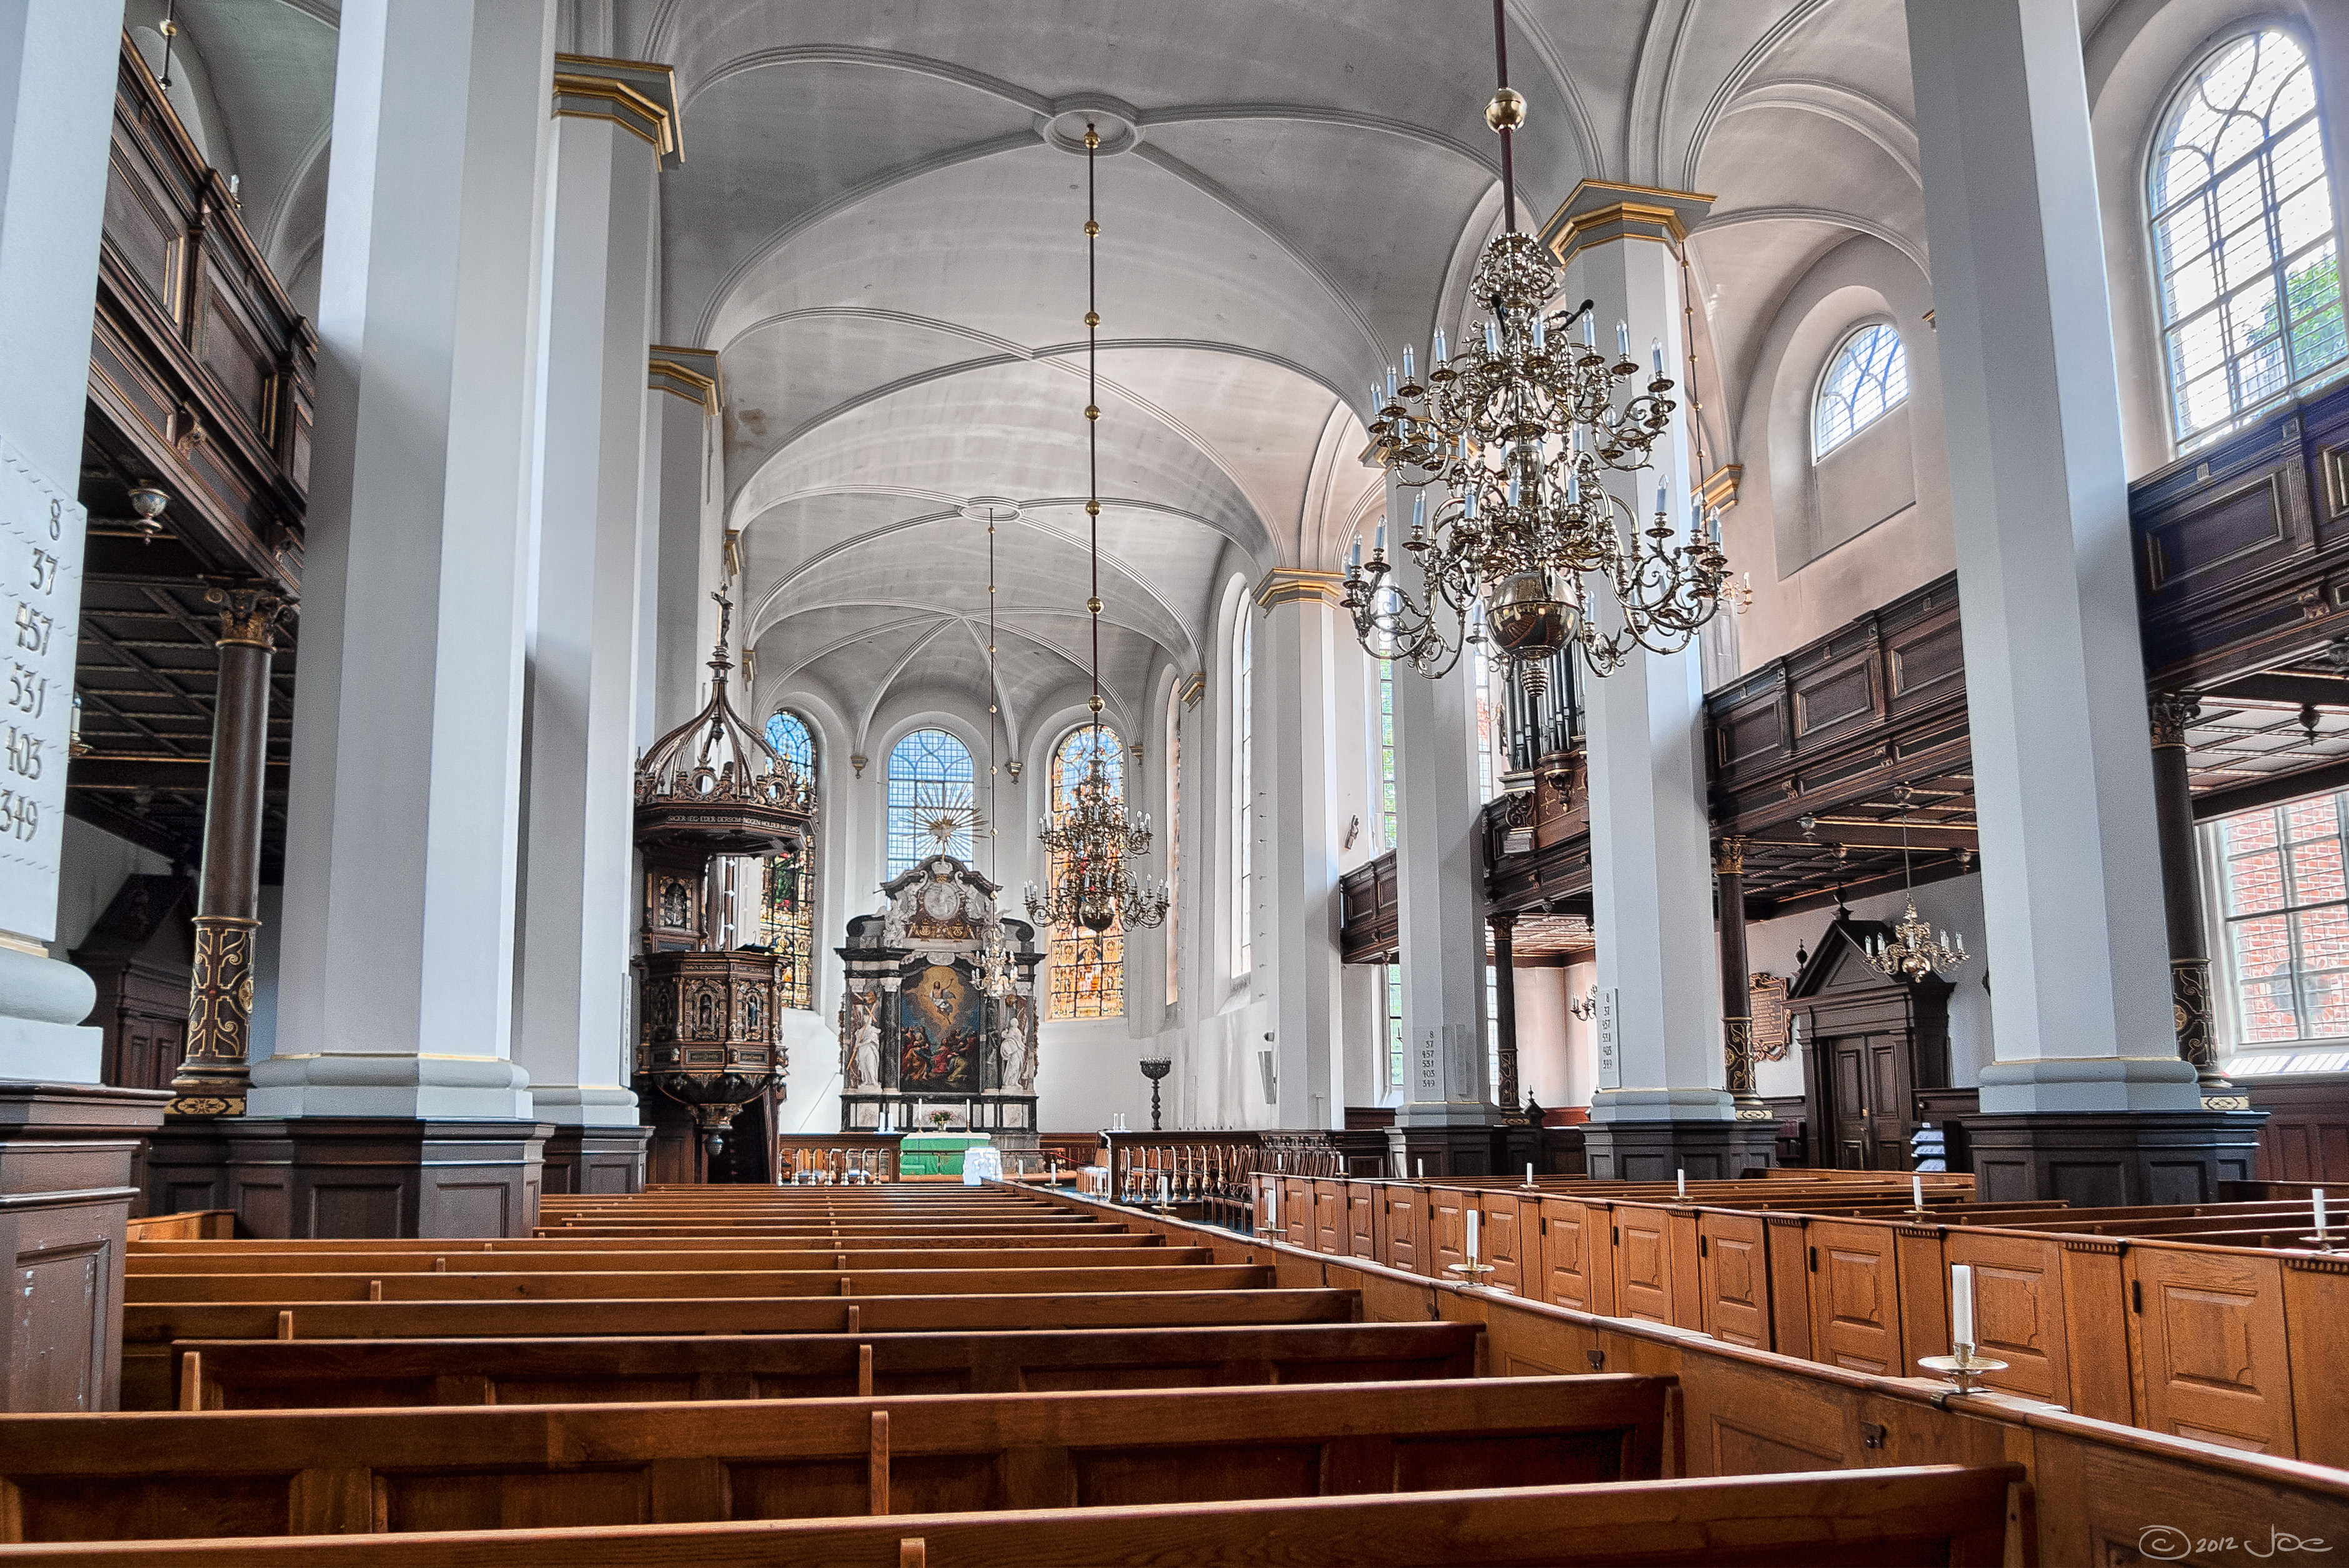
architecture, building, church, cathedral, chapel, place of worship, catholic, hdr, denmark, copenhagen, synagogue, holy, sns, basilica, estate, spirit, helligaandskirken, lutheran